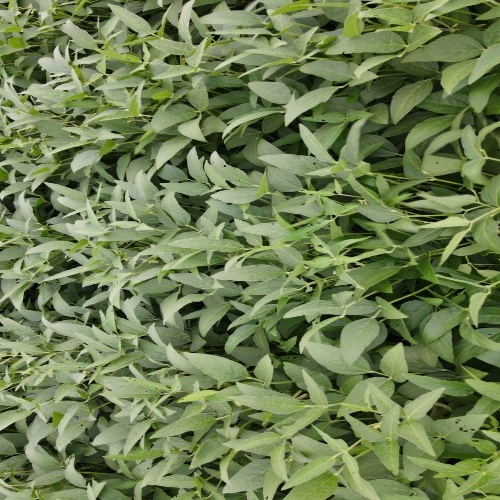
Label: Diabrotica_speciosa